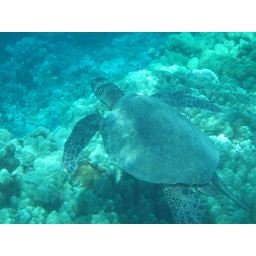
Hawaiian green sea turtle cruises by at work